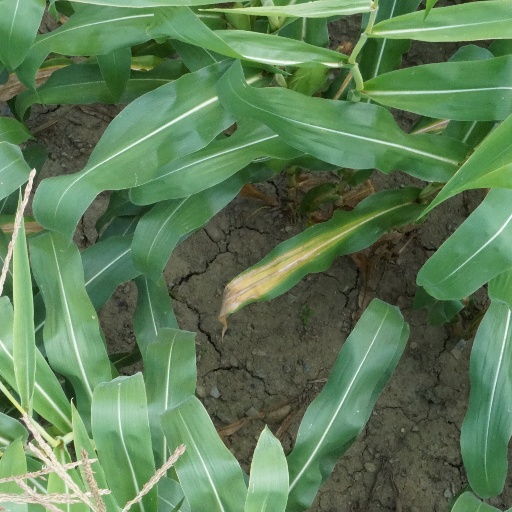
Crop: maize; corn